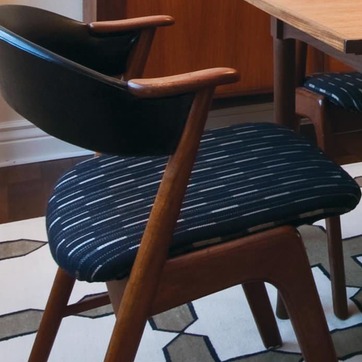
Material: wood